Guinea-Bissau

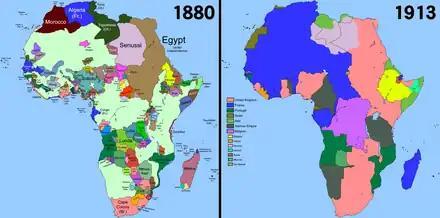
Comparison of Africa in the years 1880 and 1913

Up until the late 1800s, Portuguese control of their 'colony' outside of their forts and trading posts was a fiction. Guinea-Bissau became the scene of increased European colonial competition beginning in the 1860s. The dispute over the status of Bolama was resolved in Portugal's favor through the mediation of U.S. President Ulysses S. Grant in 1870, but French encroachment on Portuguese claims continued. In 1886 the Casamance region of what is now Senegal was ceded to them.